Ardabil

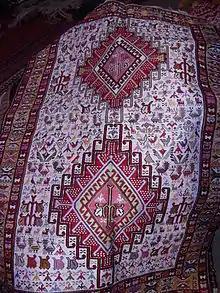
An Ardabil "qilim" (Ardabil rug)

The economy of Ardabil is partially agricultural, partially tourist-based, with some industries in operation.